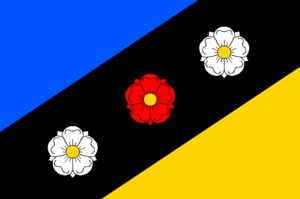
Svitávka est un bourg du district de Blansko, dans la région de région de Moravie-du-Sud, en République tchèque. Sa population s'élevait à 1 804 habitants en 2017.